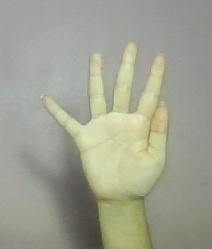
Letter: sheen